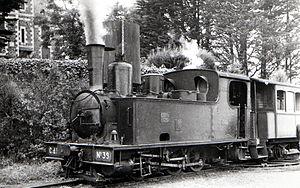
La Fédération des amis des chemins de fer secondaires est une association française qui depuis 1957 œuvre pour la sauvegarde, la conservation, la restauration et la valorisation du matériel roulant ferroviaire et des lignes de chemins de fer secondaires. Elle est aussi à l'origine de la création de chemins de fer touristiques et elle participe à la recherche, l'écriture et l'archivage de l'histoire des réseaux ferroviaires de voie ferrée d'intérêt local, notamment à voie étroite, et leurs matériels.
Les chemins de fer des Côtes-du-Nord sont un ancien réseau ferroviaire départemental à voie métrique. Composées de 19 lignes, ces voies ferrées d'intérêt local quadrillaient le département des Côtes-du-Nord, en Bretagne. Avec ses 452 km, ce fut l'un des plus grands réseaux départementaux de France. Il doit en partie sa renommée aux nombreux ponts et viaducs construits par l'audacieux ingénieur en chef Louis Harel de la Noë.
« Corpet-Louvet » est le nom d'une société connue en particulier pour sa production de locomotives à vapeur. Les amateurs de l'histoire des chemins de fer, notamment du réseau secondaire à voie étroite, connaissent bien cette entreprise familiale qui en fait a pris successivement la forme de plusieurs entités juridiques, jalonnant pendant près d'une centaine d'années son activité de constructeur ferroviaire. Cette période débute dans la deuxième moitié du XIXᵉ siècle et se poursuit pendant toute la première moitié du XXᵉ siècle, la fin de la production ferroviaire se situant en 1952.